Francesco Arcangeli

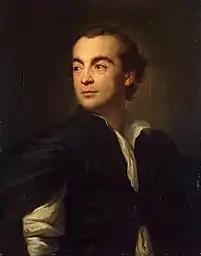
Winckelmann, by Anton Raphael Mengs (c. 1775).

Johann Joachim Winckelmann, the 50-year-old Prefect of Antiquities of Pope Clement XIII, was traveling to visit his native Germany after a 13-year absence, accompanied by his friend, the sculptor Bartolomeo Cavaceppi. In sight of the Tyrolian Alps, Winckelmann panicked and considered abandoning the journey. Cavaceppi convinced him to continue to Vienna, where Empress Maria Theresa received and honored him. Then Winckelmann, unable to abide the German atmosphere and desperate to return to Italy, returned alone to Rome, ignoring Cavaceppi's pleas that they continue north together. Wincklemann arrived in Trieste on 1 June 1768, traveling incognito and identifying himself as "Signor Giovanni". In Trieste he lived at the Osteria Grande, the city's principal inn, now the Grand Hotel Duchi d'Aosta, as he waited for a ship bound for Ancona, whence he could travel overland to Rome.